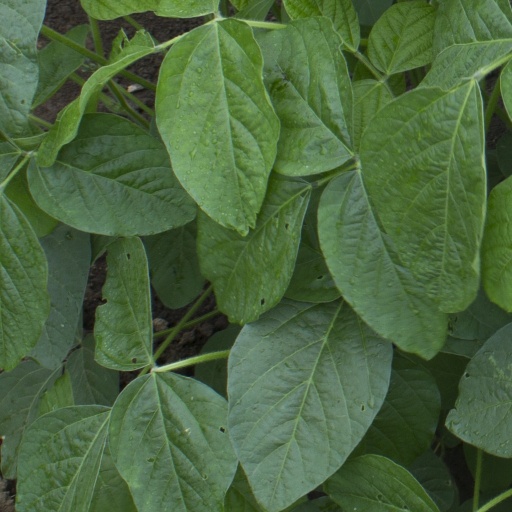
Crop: soybean